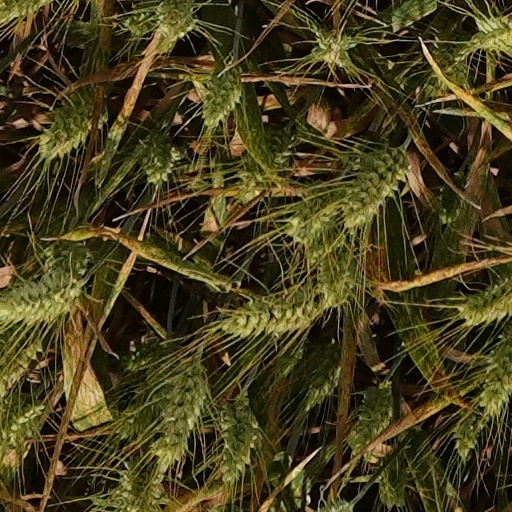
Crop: wheat